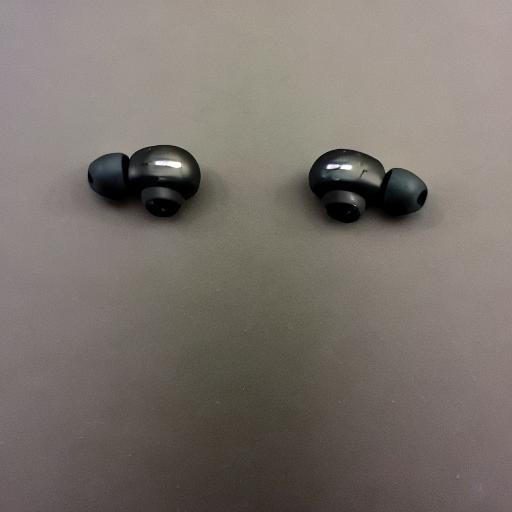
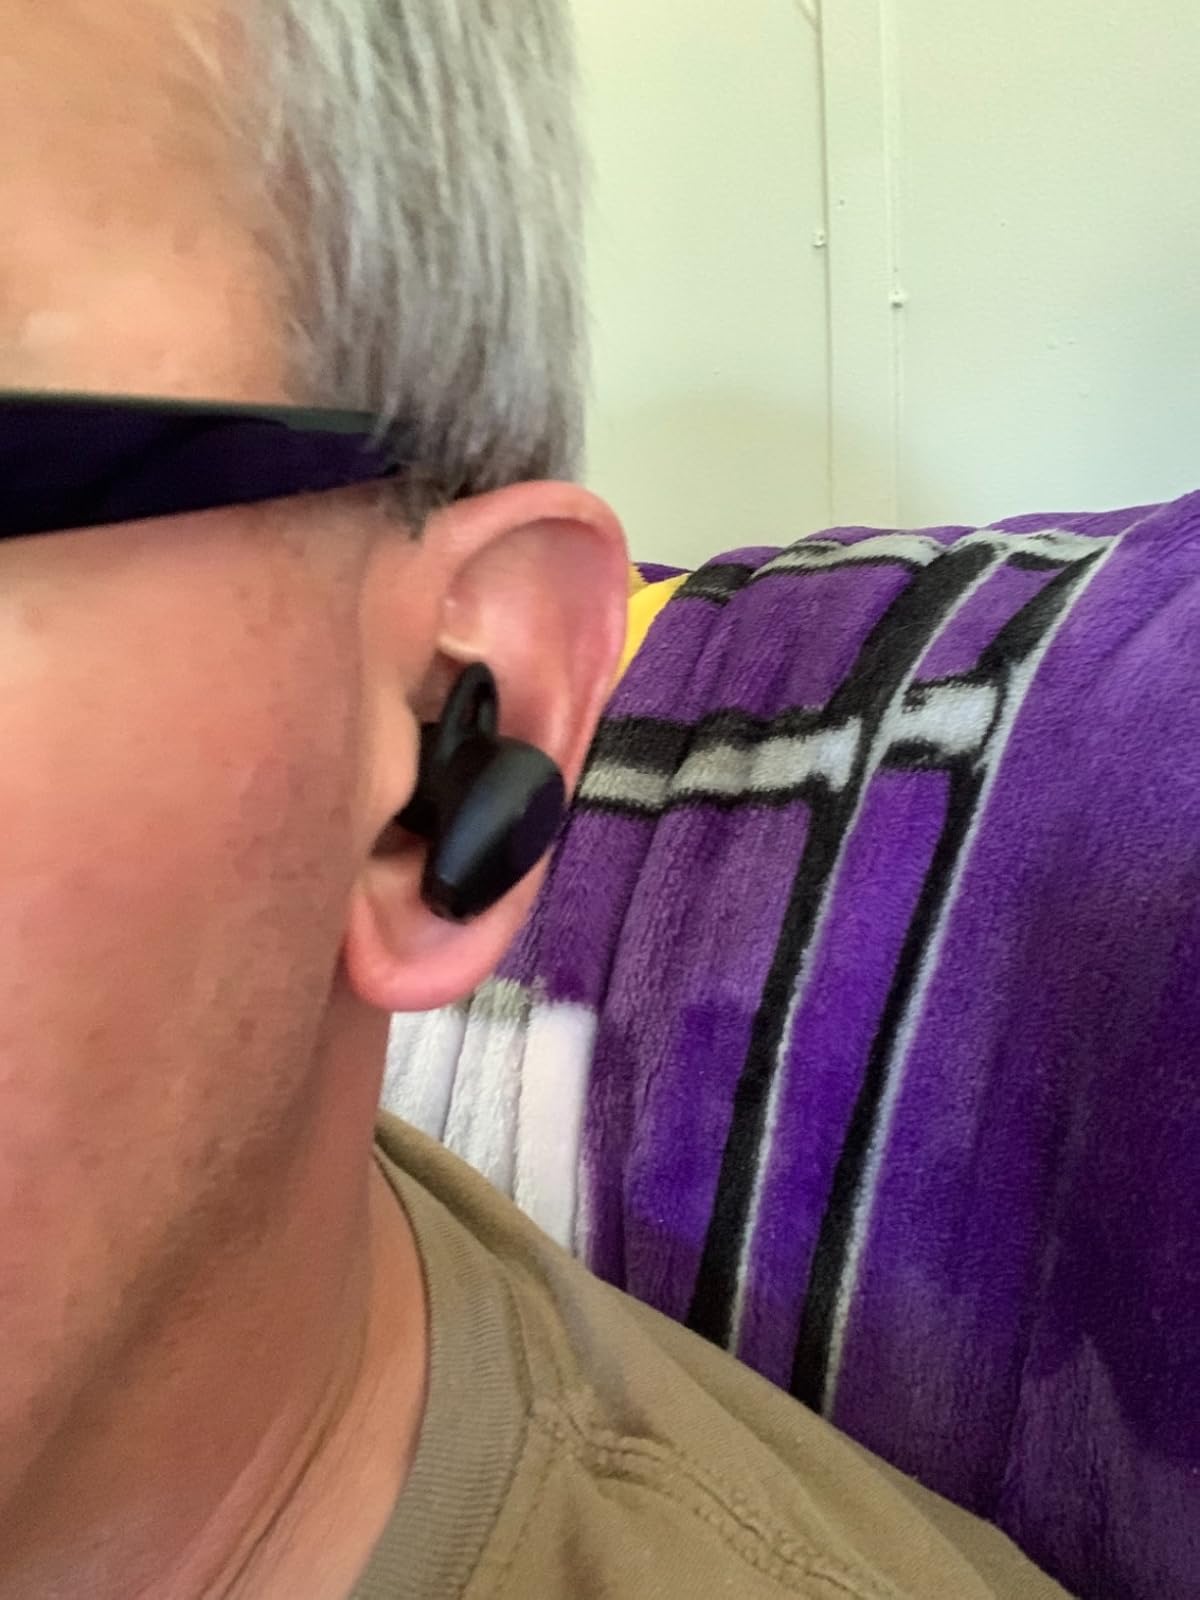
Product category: earbuds
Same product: no